Sixty-fourth session of the United Nations General Assembly

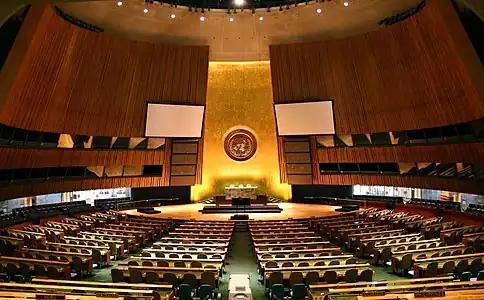
General Assembly Hall at United Nations Headquarters, New York City

The Sixty-fourth session of the United Nations General Assembly was the session of the United Nations General Assembly that ran from 15 September 2009 to 14 September 2010. The President of the session, Ali Abdussalam Treki of Libya, was elected from the Group of African States on 10 June 2009 by acclamation.